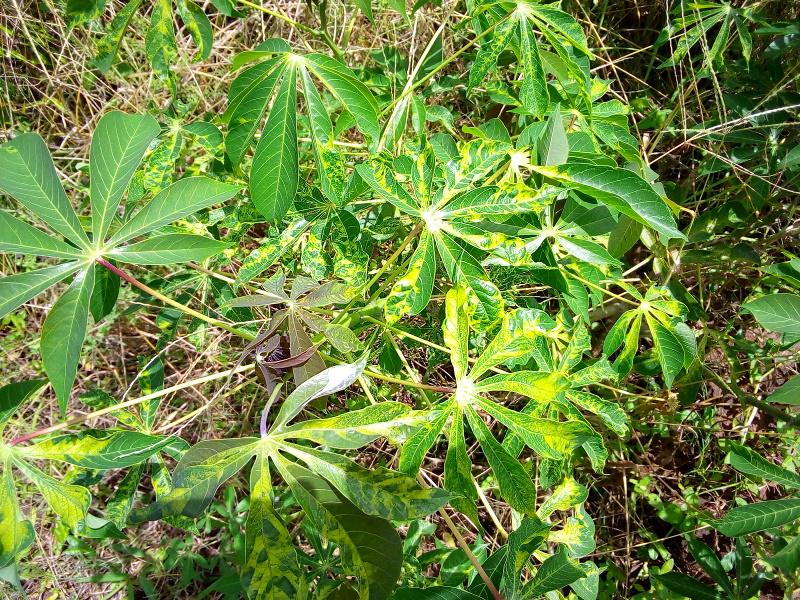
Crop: cassava
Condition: mosaic_disease